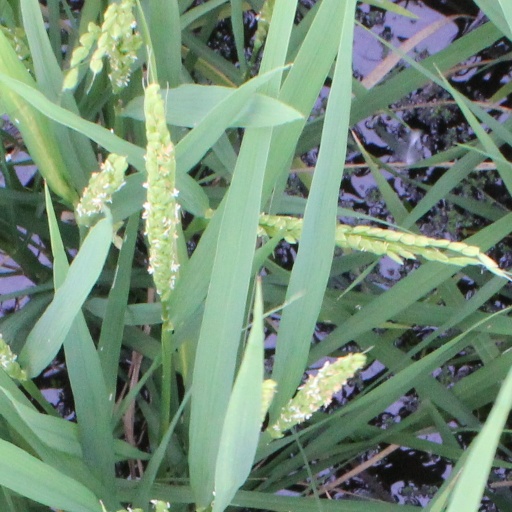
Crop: rice